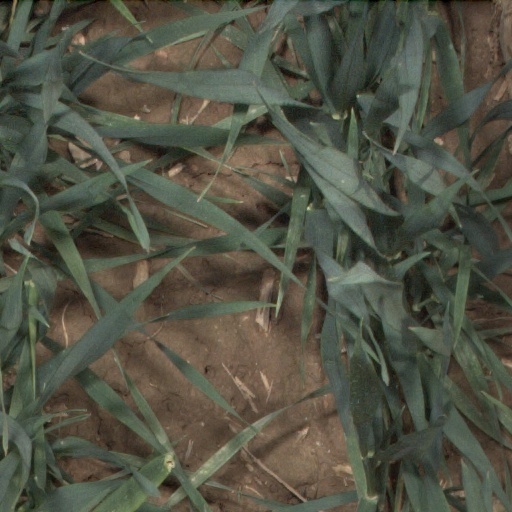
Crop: wheat